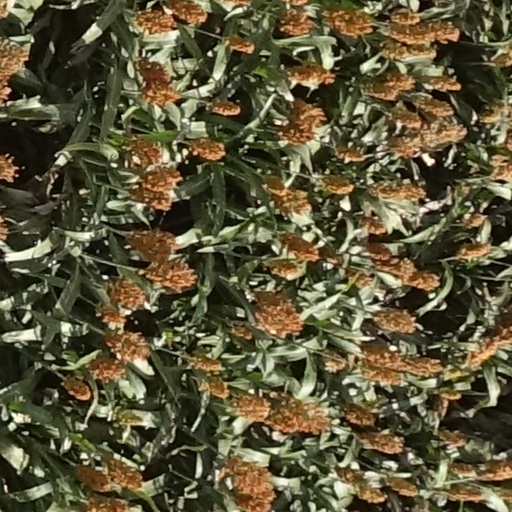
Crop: sorghum